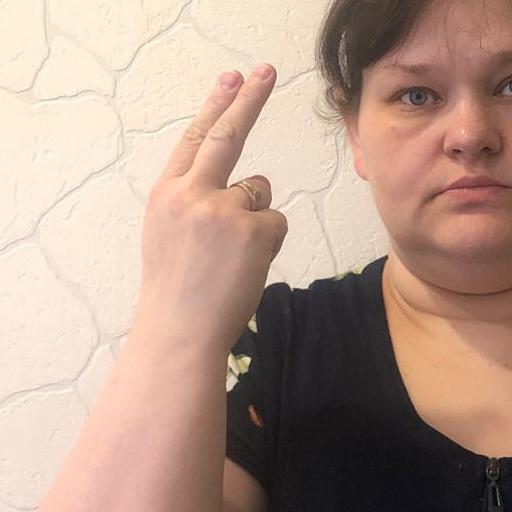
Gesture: two_up_inverted